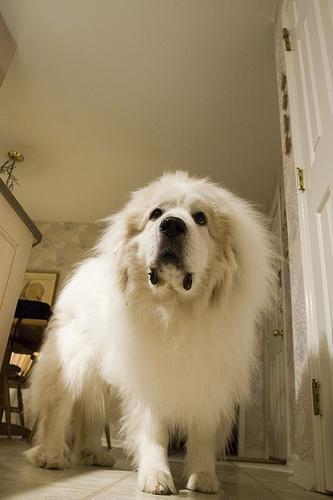
Great_Pyrenees